Penthes Castle

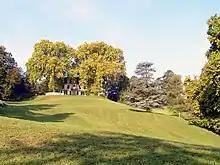
The Penthes estate

In 1972, the Canton of Geneva purchases the Penthes estate. The Foundation for the History of the Swiss Abroad, dedicated to studying and promoting the history of the relations between Switzerland and the rest of the world, moves in the Castle in 1978 and creates a museum as well as a research center. The City of Geneva acquires the estate in 1983 and turns it into a public parc.